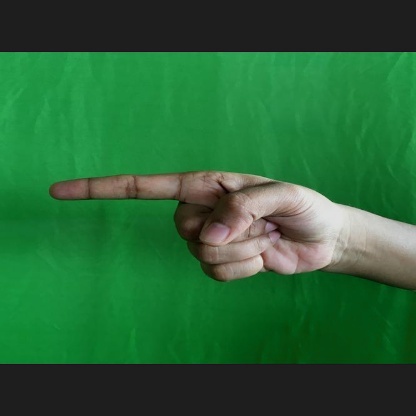
Mudra: Suchi